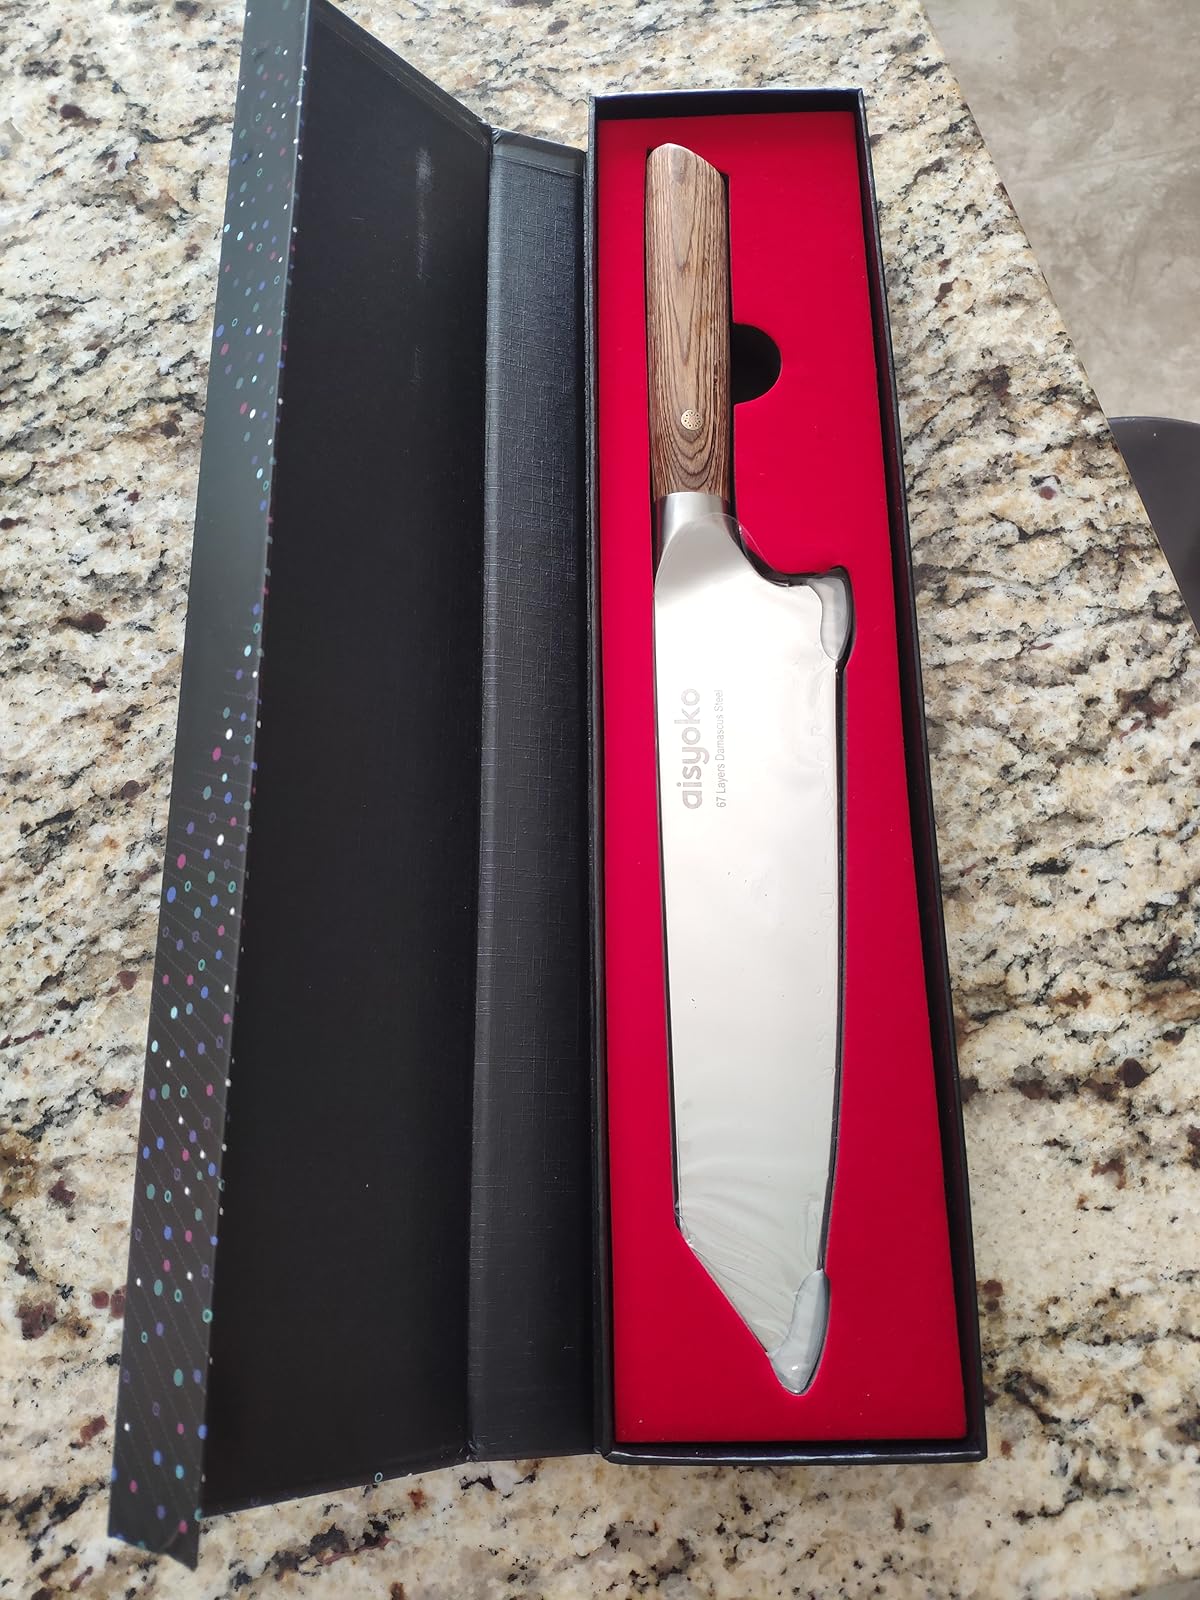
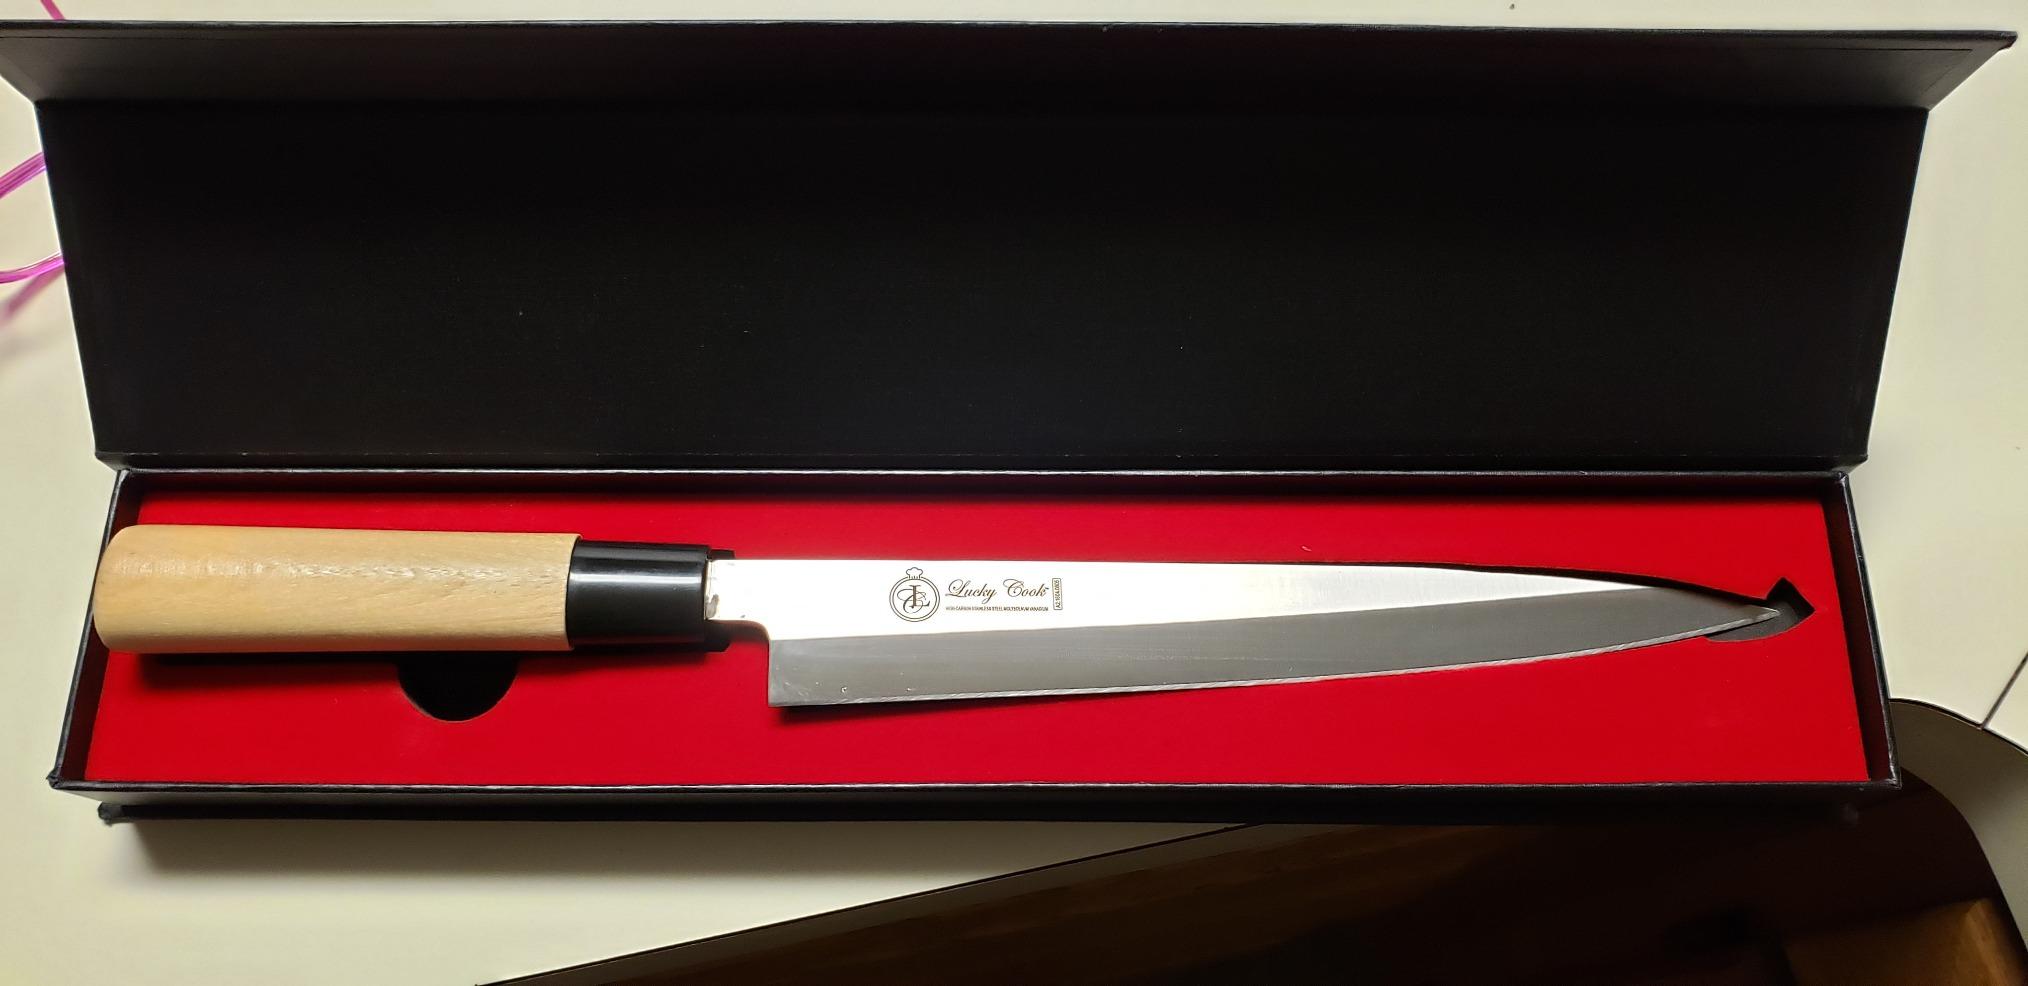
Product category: items_knife
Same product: no